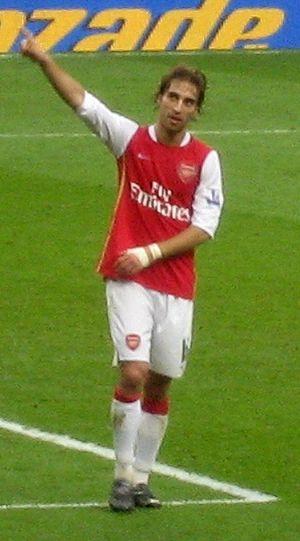
Mathieu Flamini, né le 7 mars 1984 à Marseille, est un footballeur international et un homme d'affaires français qui évolue au poste de milieu de terrain.